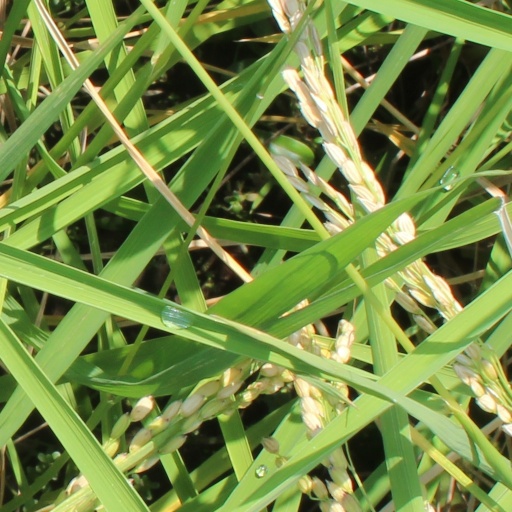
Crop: rice